Richard Thomas (actor)

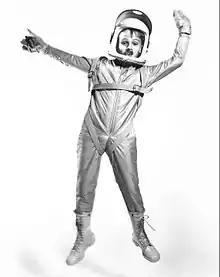
Thomas at age 10 in "1, 2, 3 Go!"

In 1958, at age seven, Thomas made his Broadway debut in "Sunrise at Campobello". In 1959, he appeared in the "Hallmark Hall of Fame" NBC television presentation of Ibsen's "A Doll's House" with Julie Harris, Christopher Plummer, and Hume Cronyn. He then began acting in daytime TV, appearing in soap operas such as "The Edge of Night" (as Ben Schultz, 1961), "A Flame in the Wind" and "As the World Turns" (as Tom Hughes, 1966–67) which were broadcast from his native Manhattan. In 1970, he guest starred in NBC's "Bonanza" ("The Weary Willies").